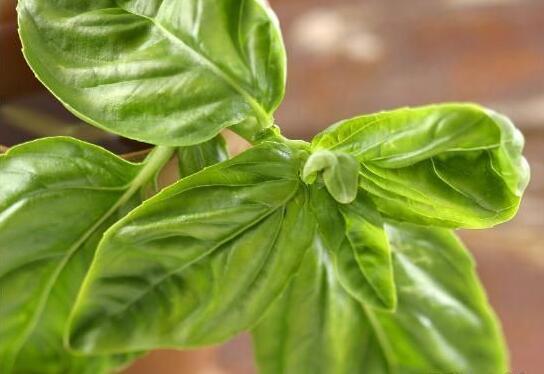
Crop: unknown
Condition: basil